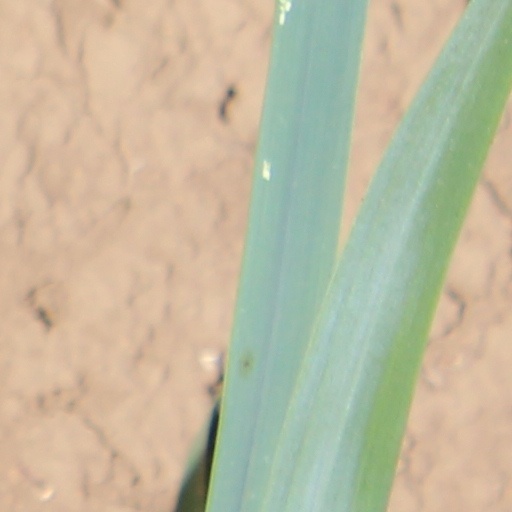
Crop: wheat